Blood and Money

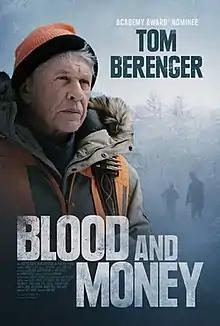
Film poster

Blood and Money (formerly titled Allagash) is a 2020 American thriller film directed by John Barr and starring Tom Berenger. It is Barr's feature directorial debut.